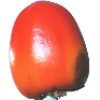
Label: Kaki 1